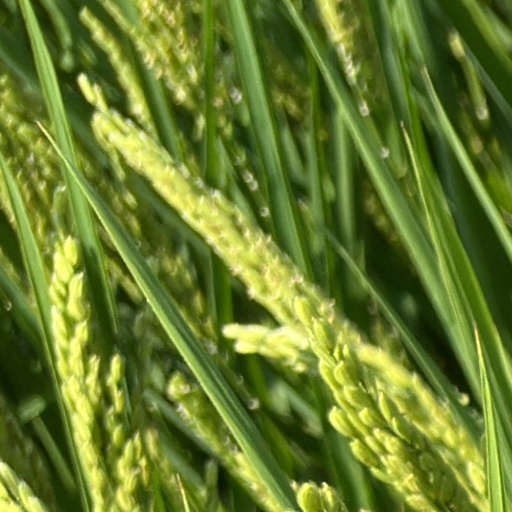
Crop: rice